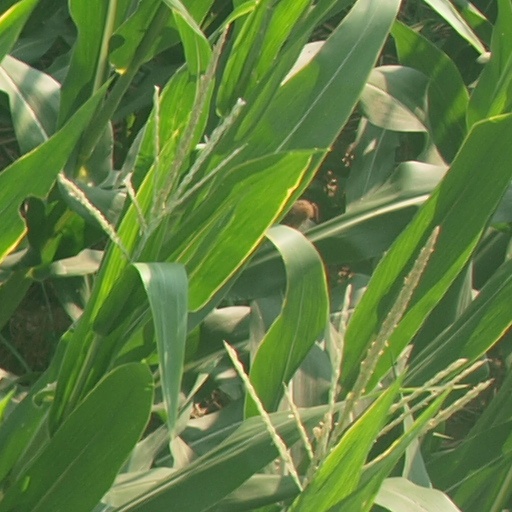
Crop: maize; corn